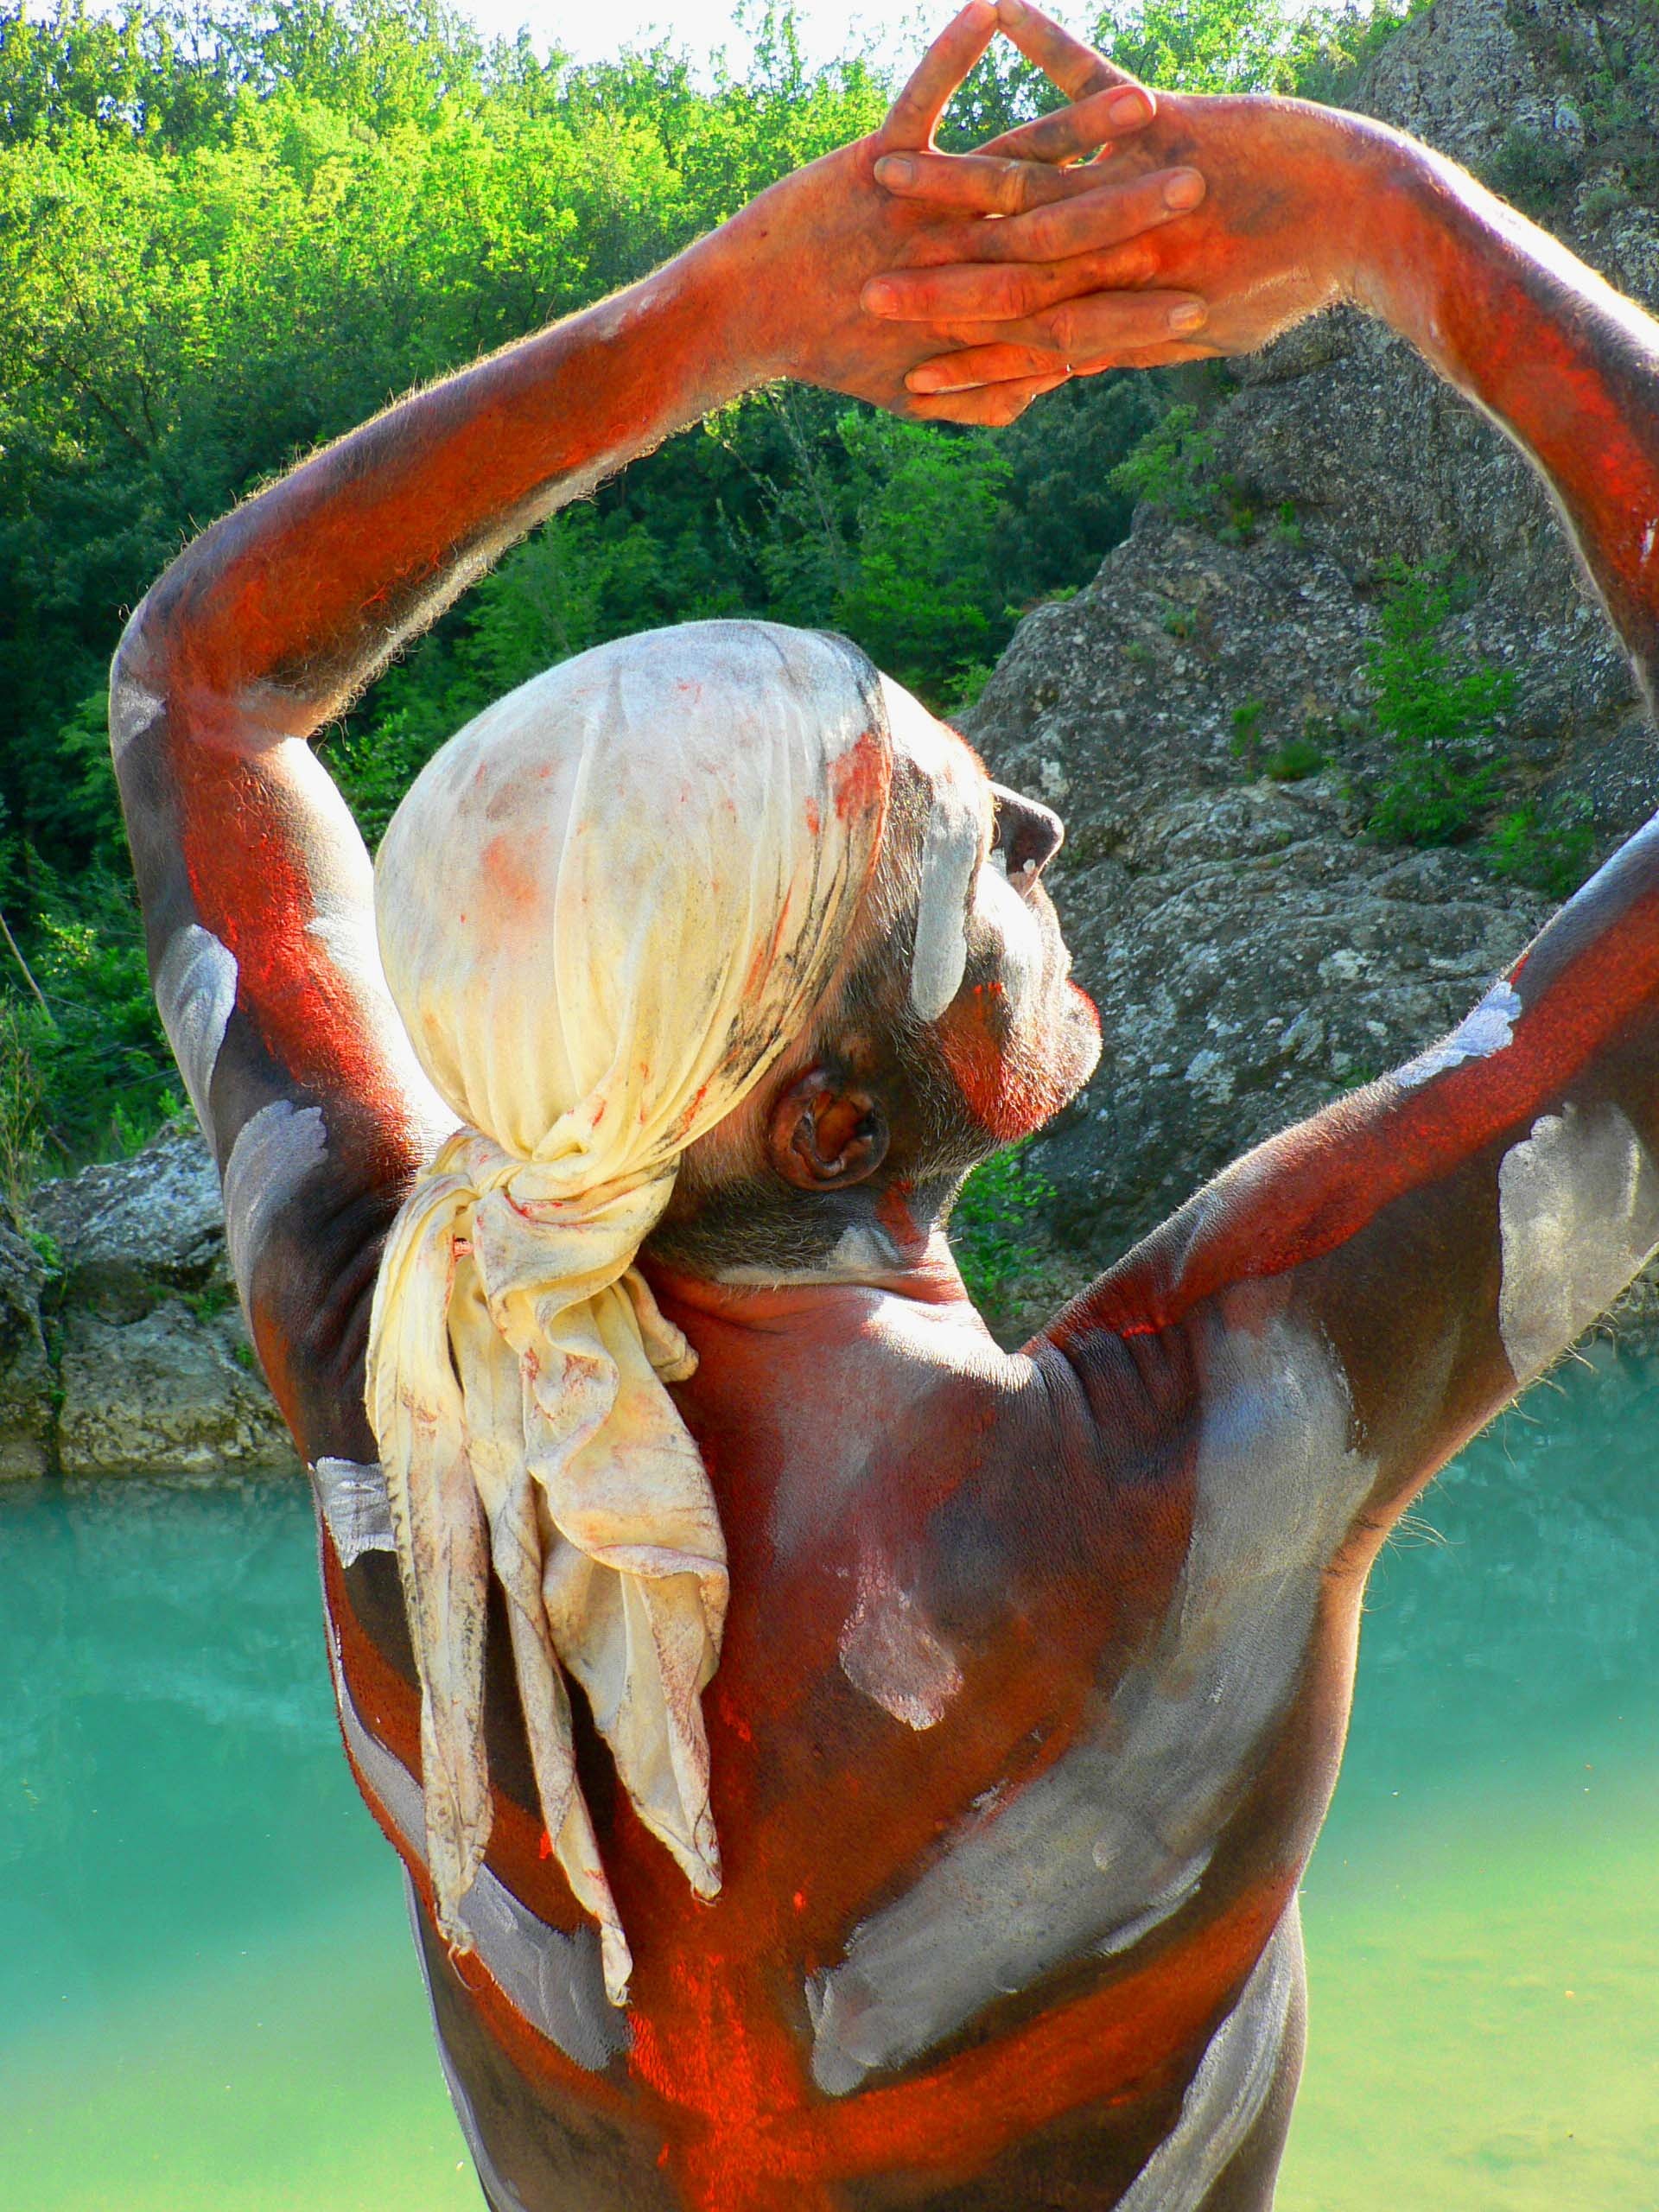
man, water, nature, adventure, workshop, monument, male, statue, island, romance, human, freedom, painting, thumbs up, motivation, sculpture, power, men, art, one, courage, holidays, change, trust, carving, body, soul, emotion, target, strength, feeling, eros, ritual, positive, force, resurrection, therapy, erotic, seminar, lust, shamanism, joy of life, body painting, masculinity, nudes, self awareness, initiation, tantra